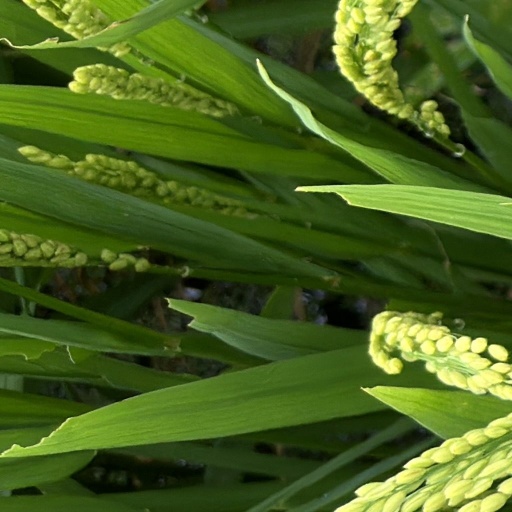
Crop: rice